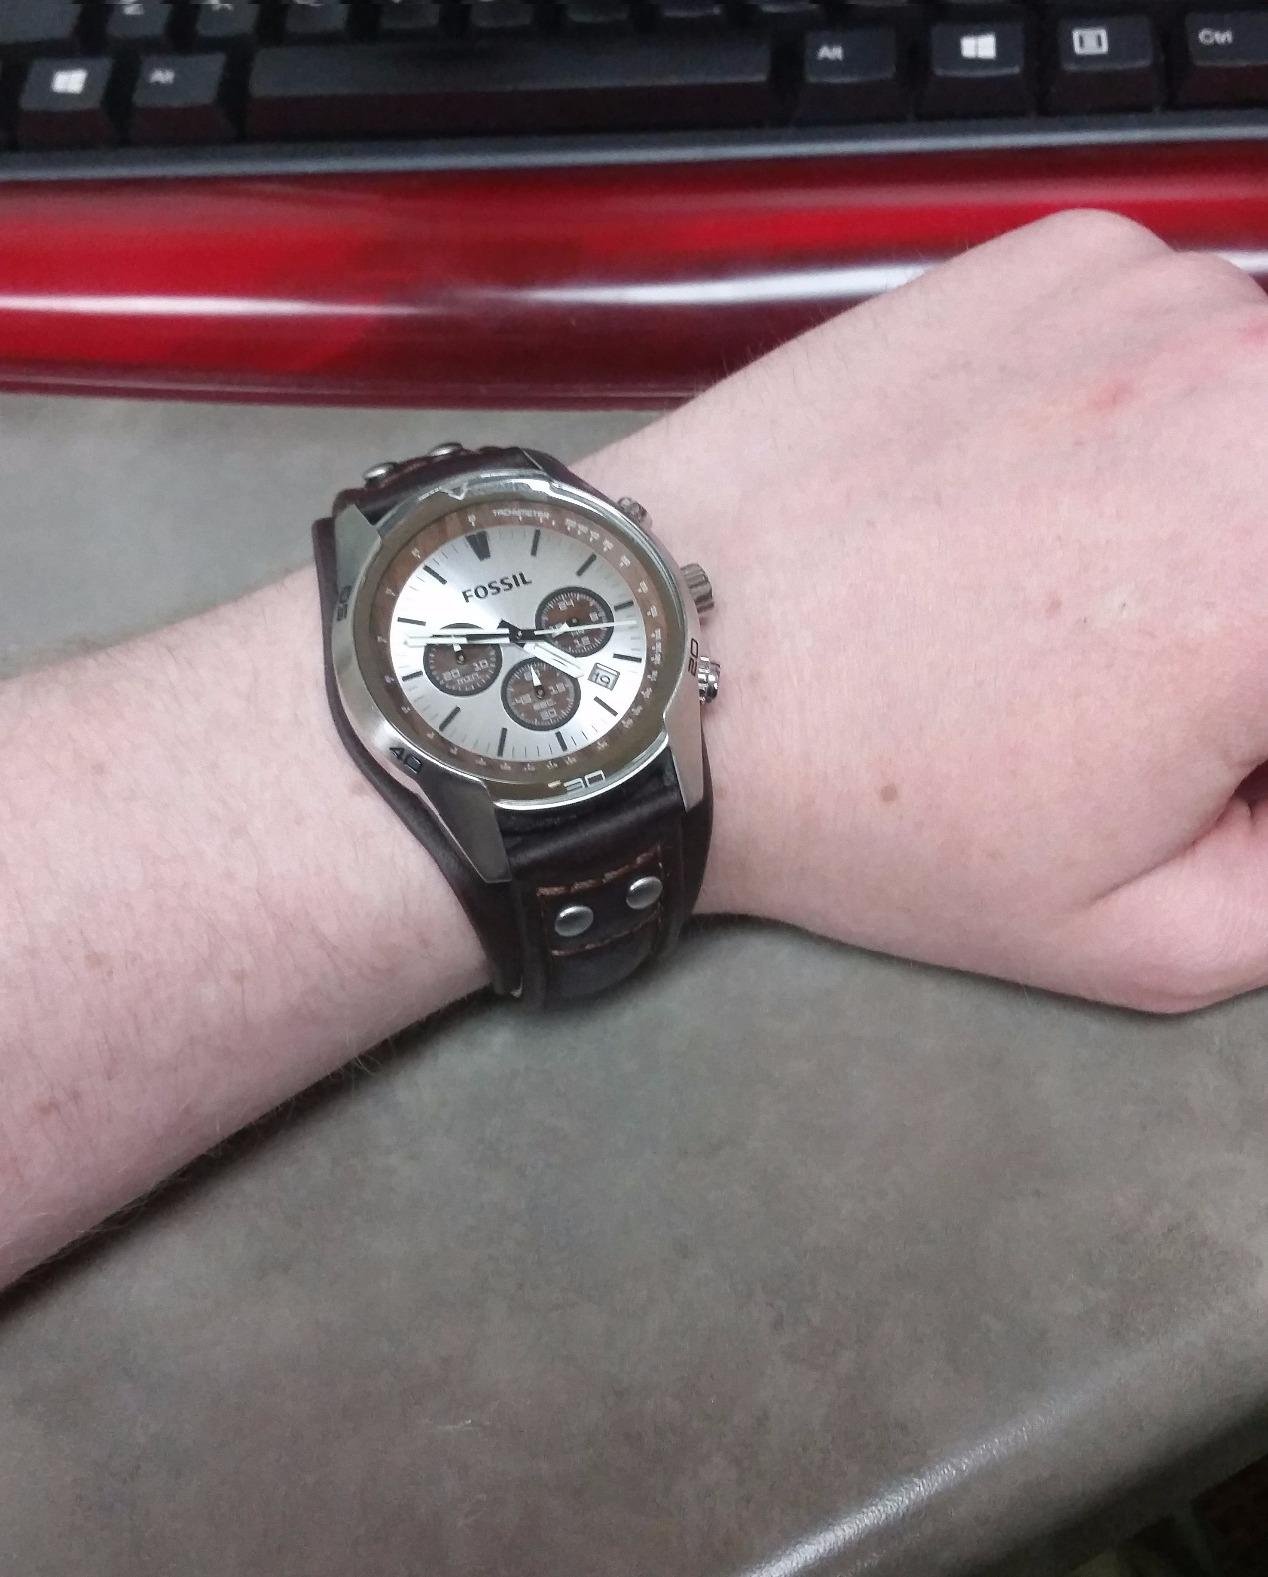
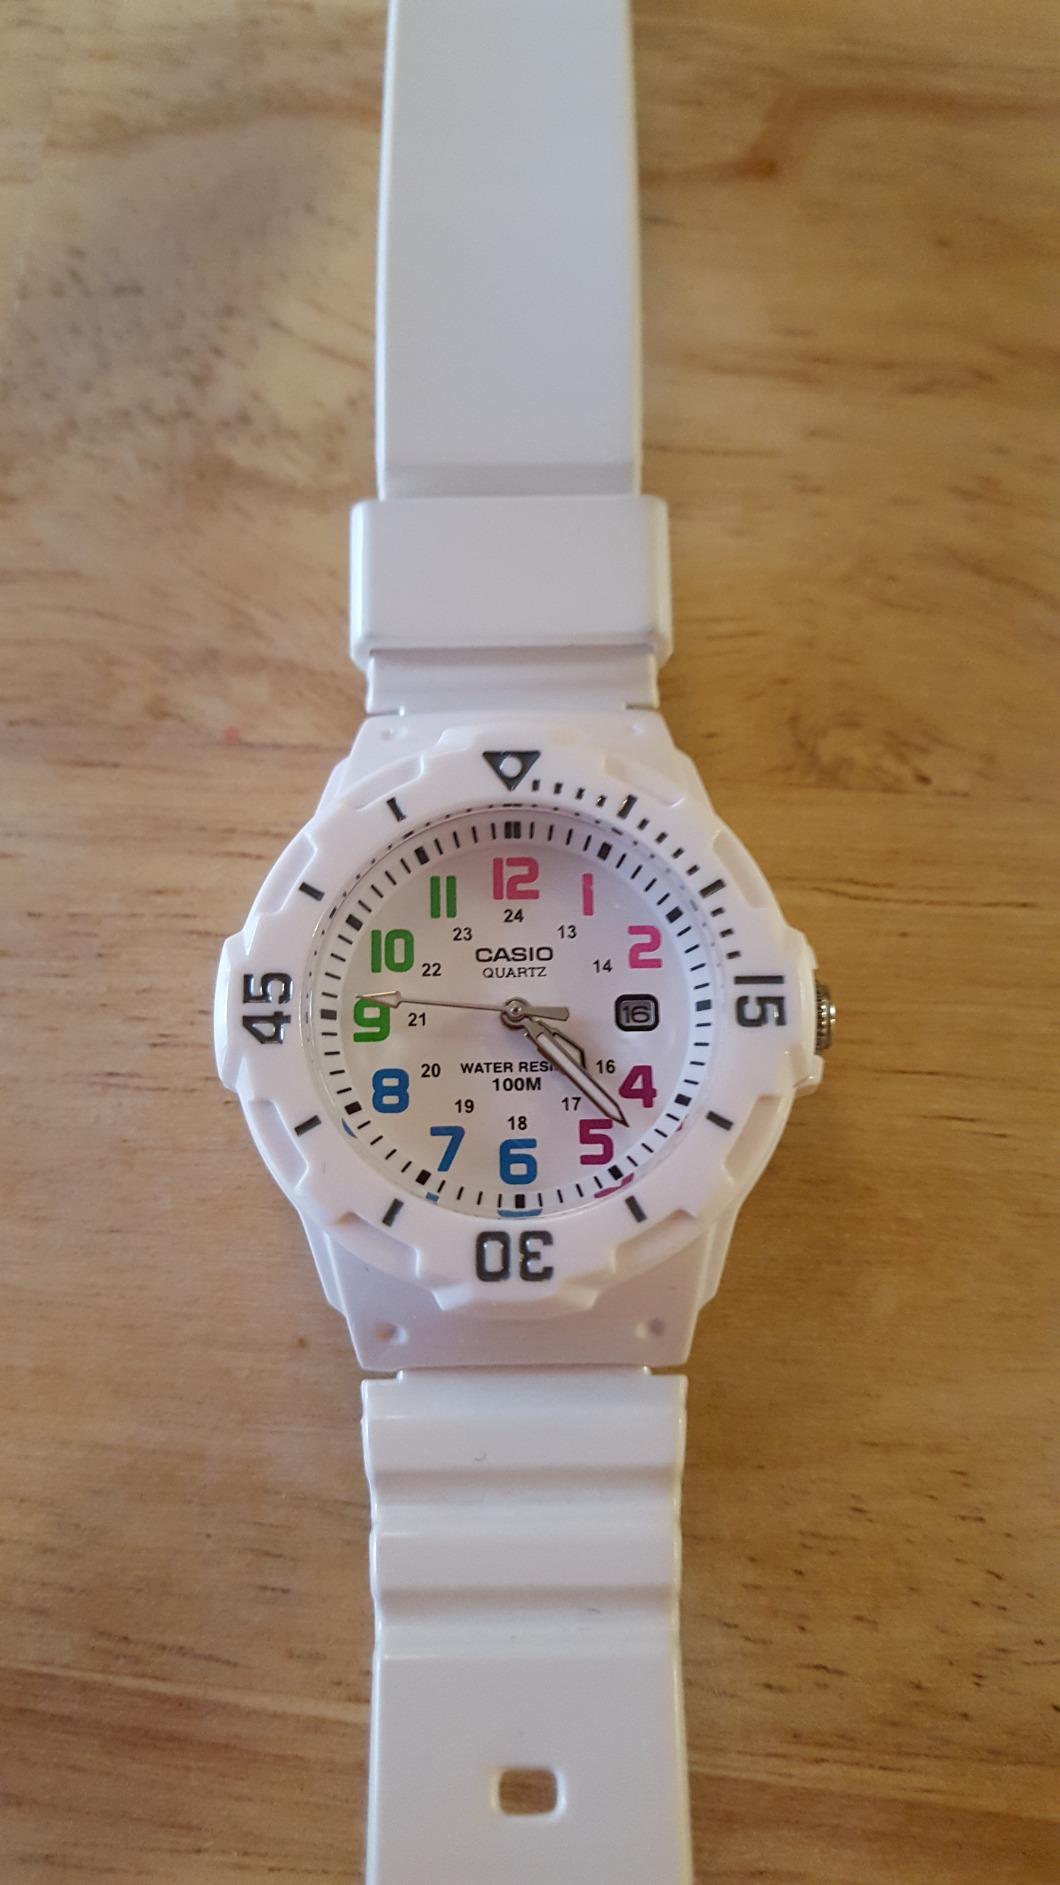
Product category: accessories_watch
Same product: no